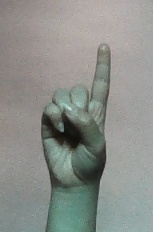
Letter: bb